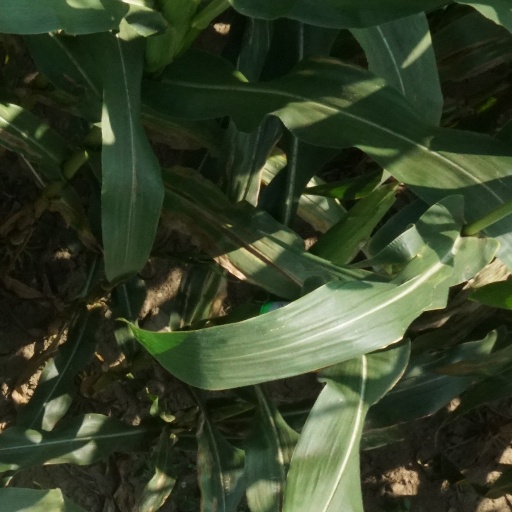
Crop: maize; corn